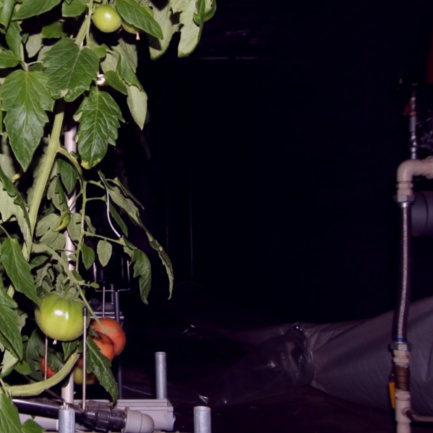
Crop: tomato